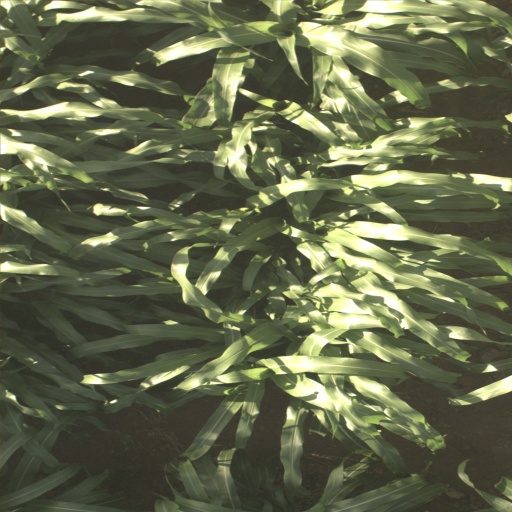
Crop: sorghum